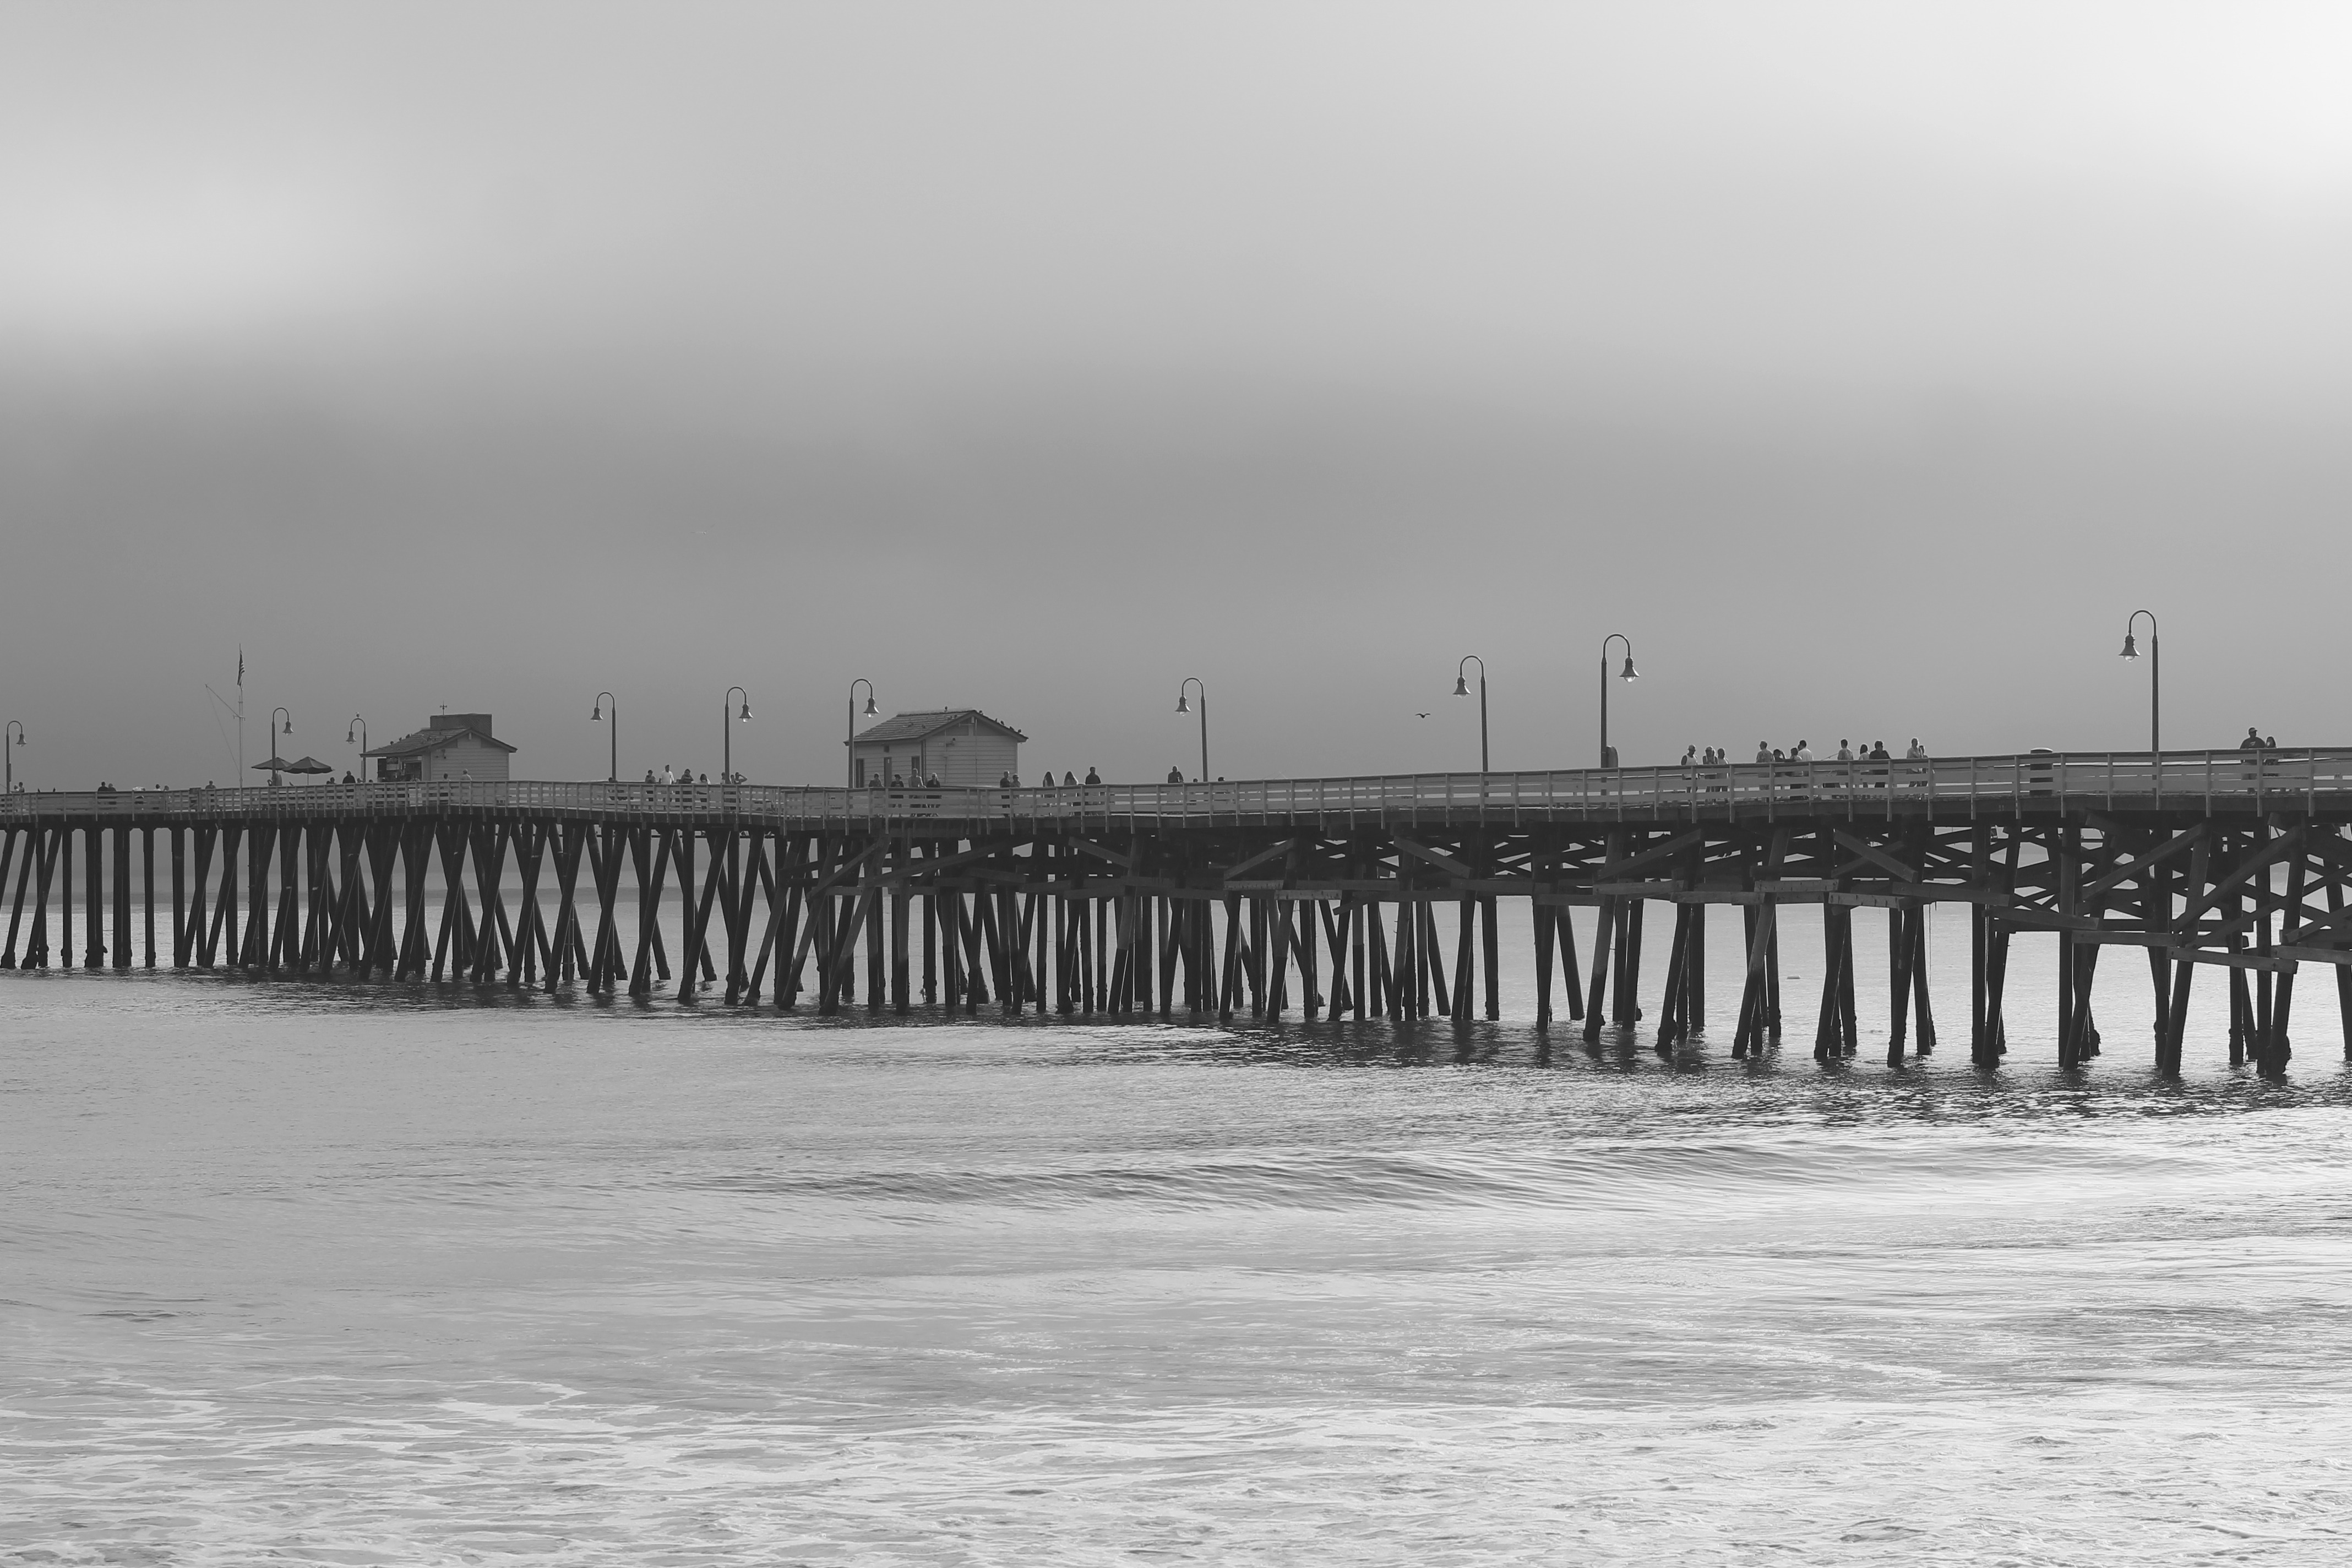
beach, sea, coast, water, ocean, black and white, sky, boardwalk, bridge, shore, wave, pier, walkway, weather, gray, monochrome, waterfront, grey, lights, waves, stormy, breakwater, quayside, monochrome photography, lamp posts, atmospheric phenomenon, nonbuilding structure